Ashwell War Memorial

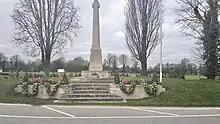

Ashwell War Memorial is a war memorial cross in the village of Ashwell in North Hertfordshire, England. The memorial was designed by Sir Edwin Lutyens and unveiled in 1922, one of 15 war crosses designed by Lutyens to similar designs erected between 1920 and 1925. It is a Grade II listed building.